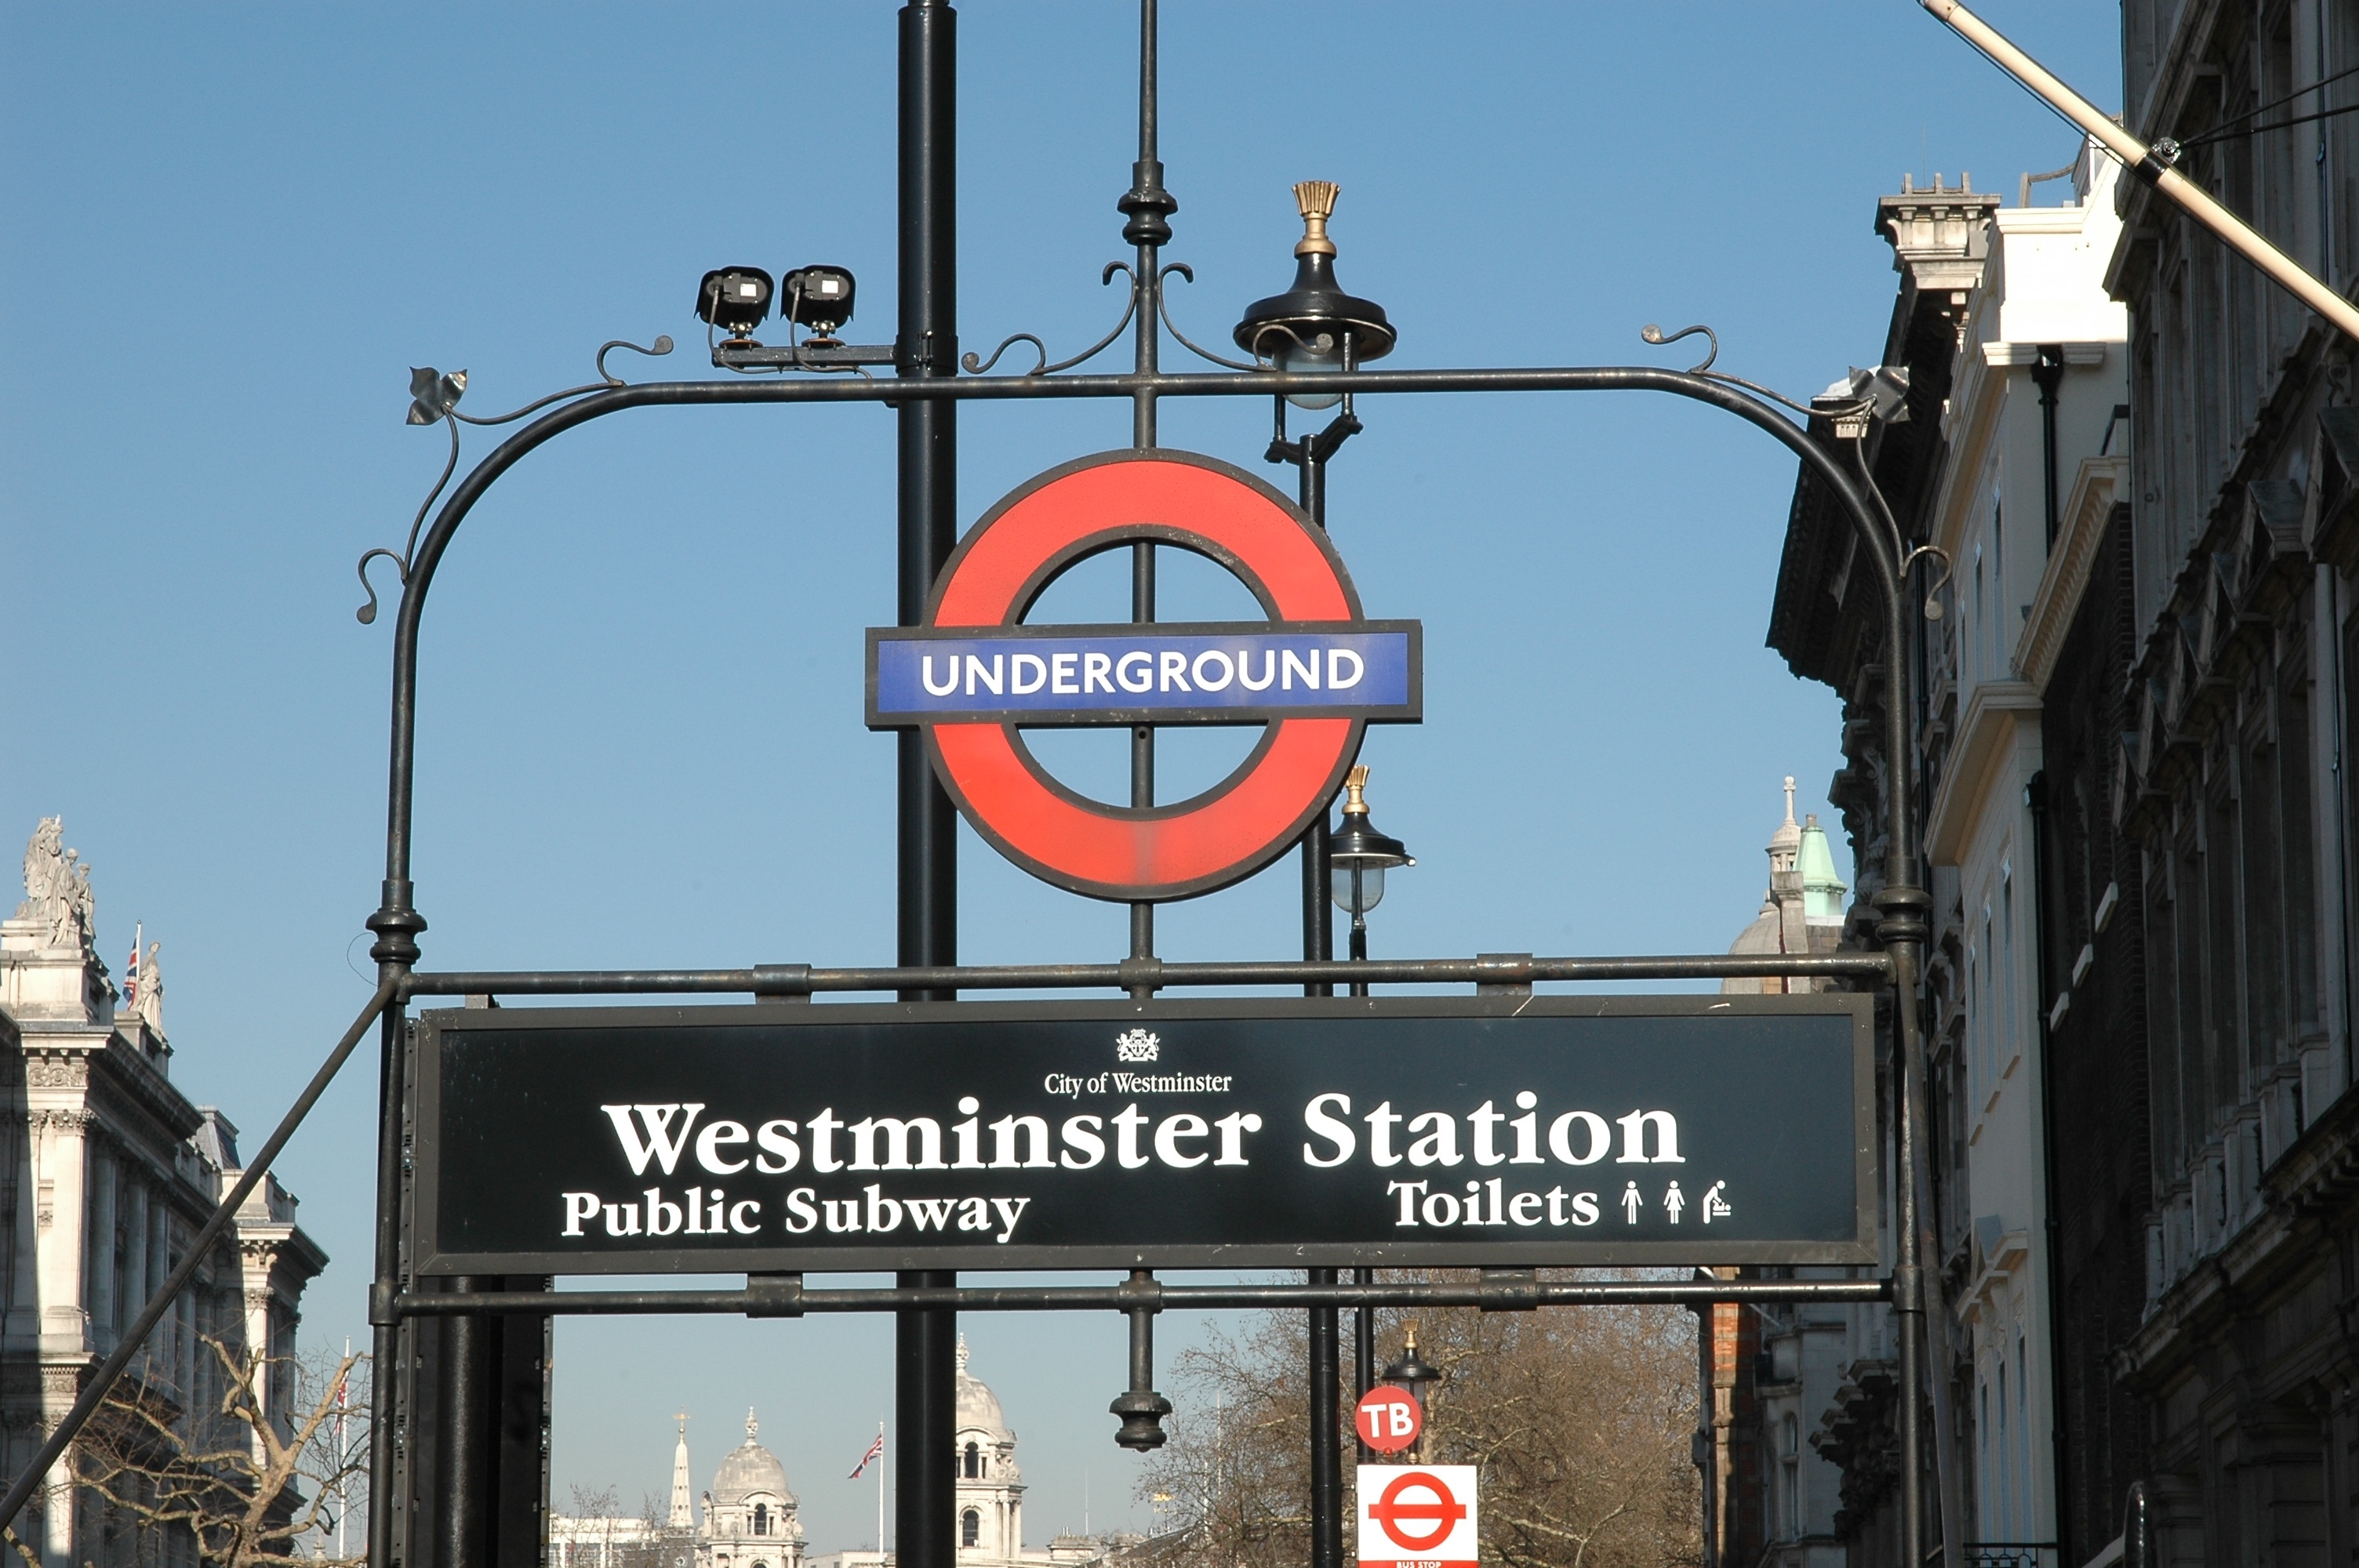
advertising, downtown, subway, metro, underground, sign, entrance, station, signage, london, signs, westminster, united kingdom